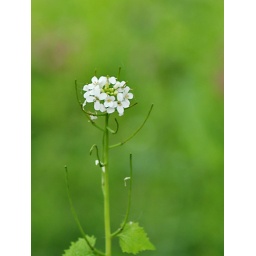
Lil white flowers against a green back drop.